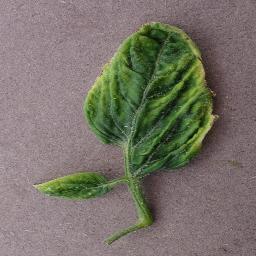
Label: Tomato___Tomato_Yellow_Leaf_Curl_Virus